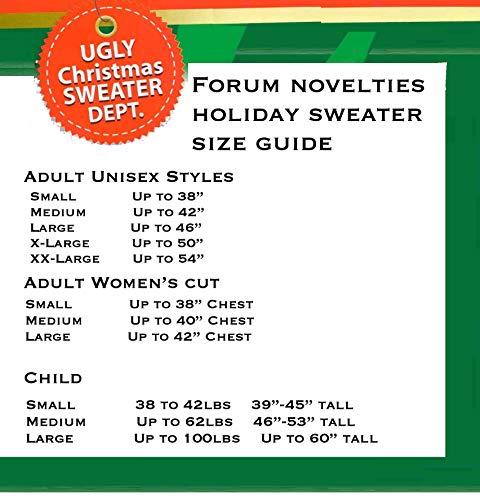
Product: Forum Novelties Men's Standard Adult All Wrapped Up Ugly Christmas Sweater, Naughty Stocking, Large
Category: Clothing, Shoes & Jewelry | Costumes & Accessories | Men | Accessories
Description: Adult long sleeve holiday sweater with a red and white stocking with text reading: NAUGHTY.
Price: $14.95
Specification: ProductDimensions:17.5x13.4x2.3inches|ItemWeight:15.8ounces|ShippingWeight:1.15pounds(Viewshippingratesandpolicies)|DomesticShipping:ItemcanbeshippedwithinU.S.|InternationalShipping:ThisitemcanbeshippedtoselectcountriesoutsideoftheU.S.LearnMore|ASIN:B00FDUBJ52|Itemmodelnumber:72007|Manufacturerrecommendedage:4-12years